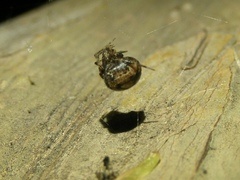
Species: Parasteatoda_tepidariorum